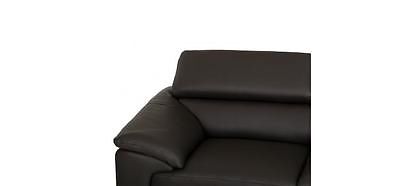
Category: sofa